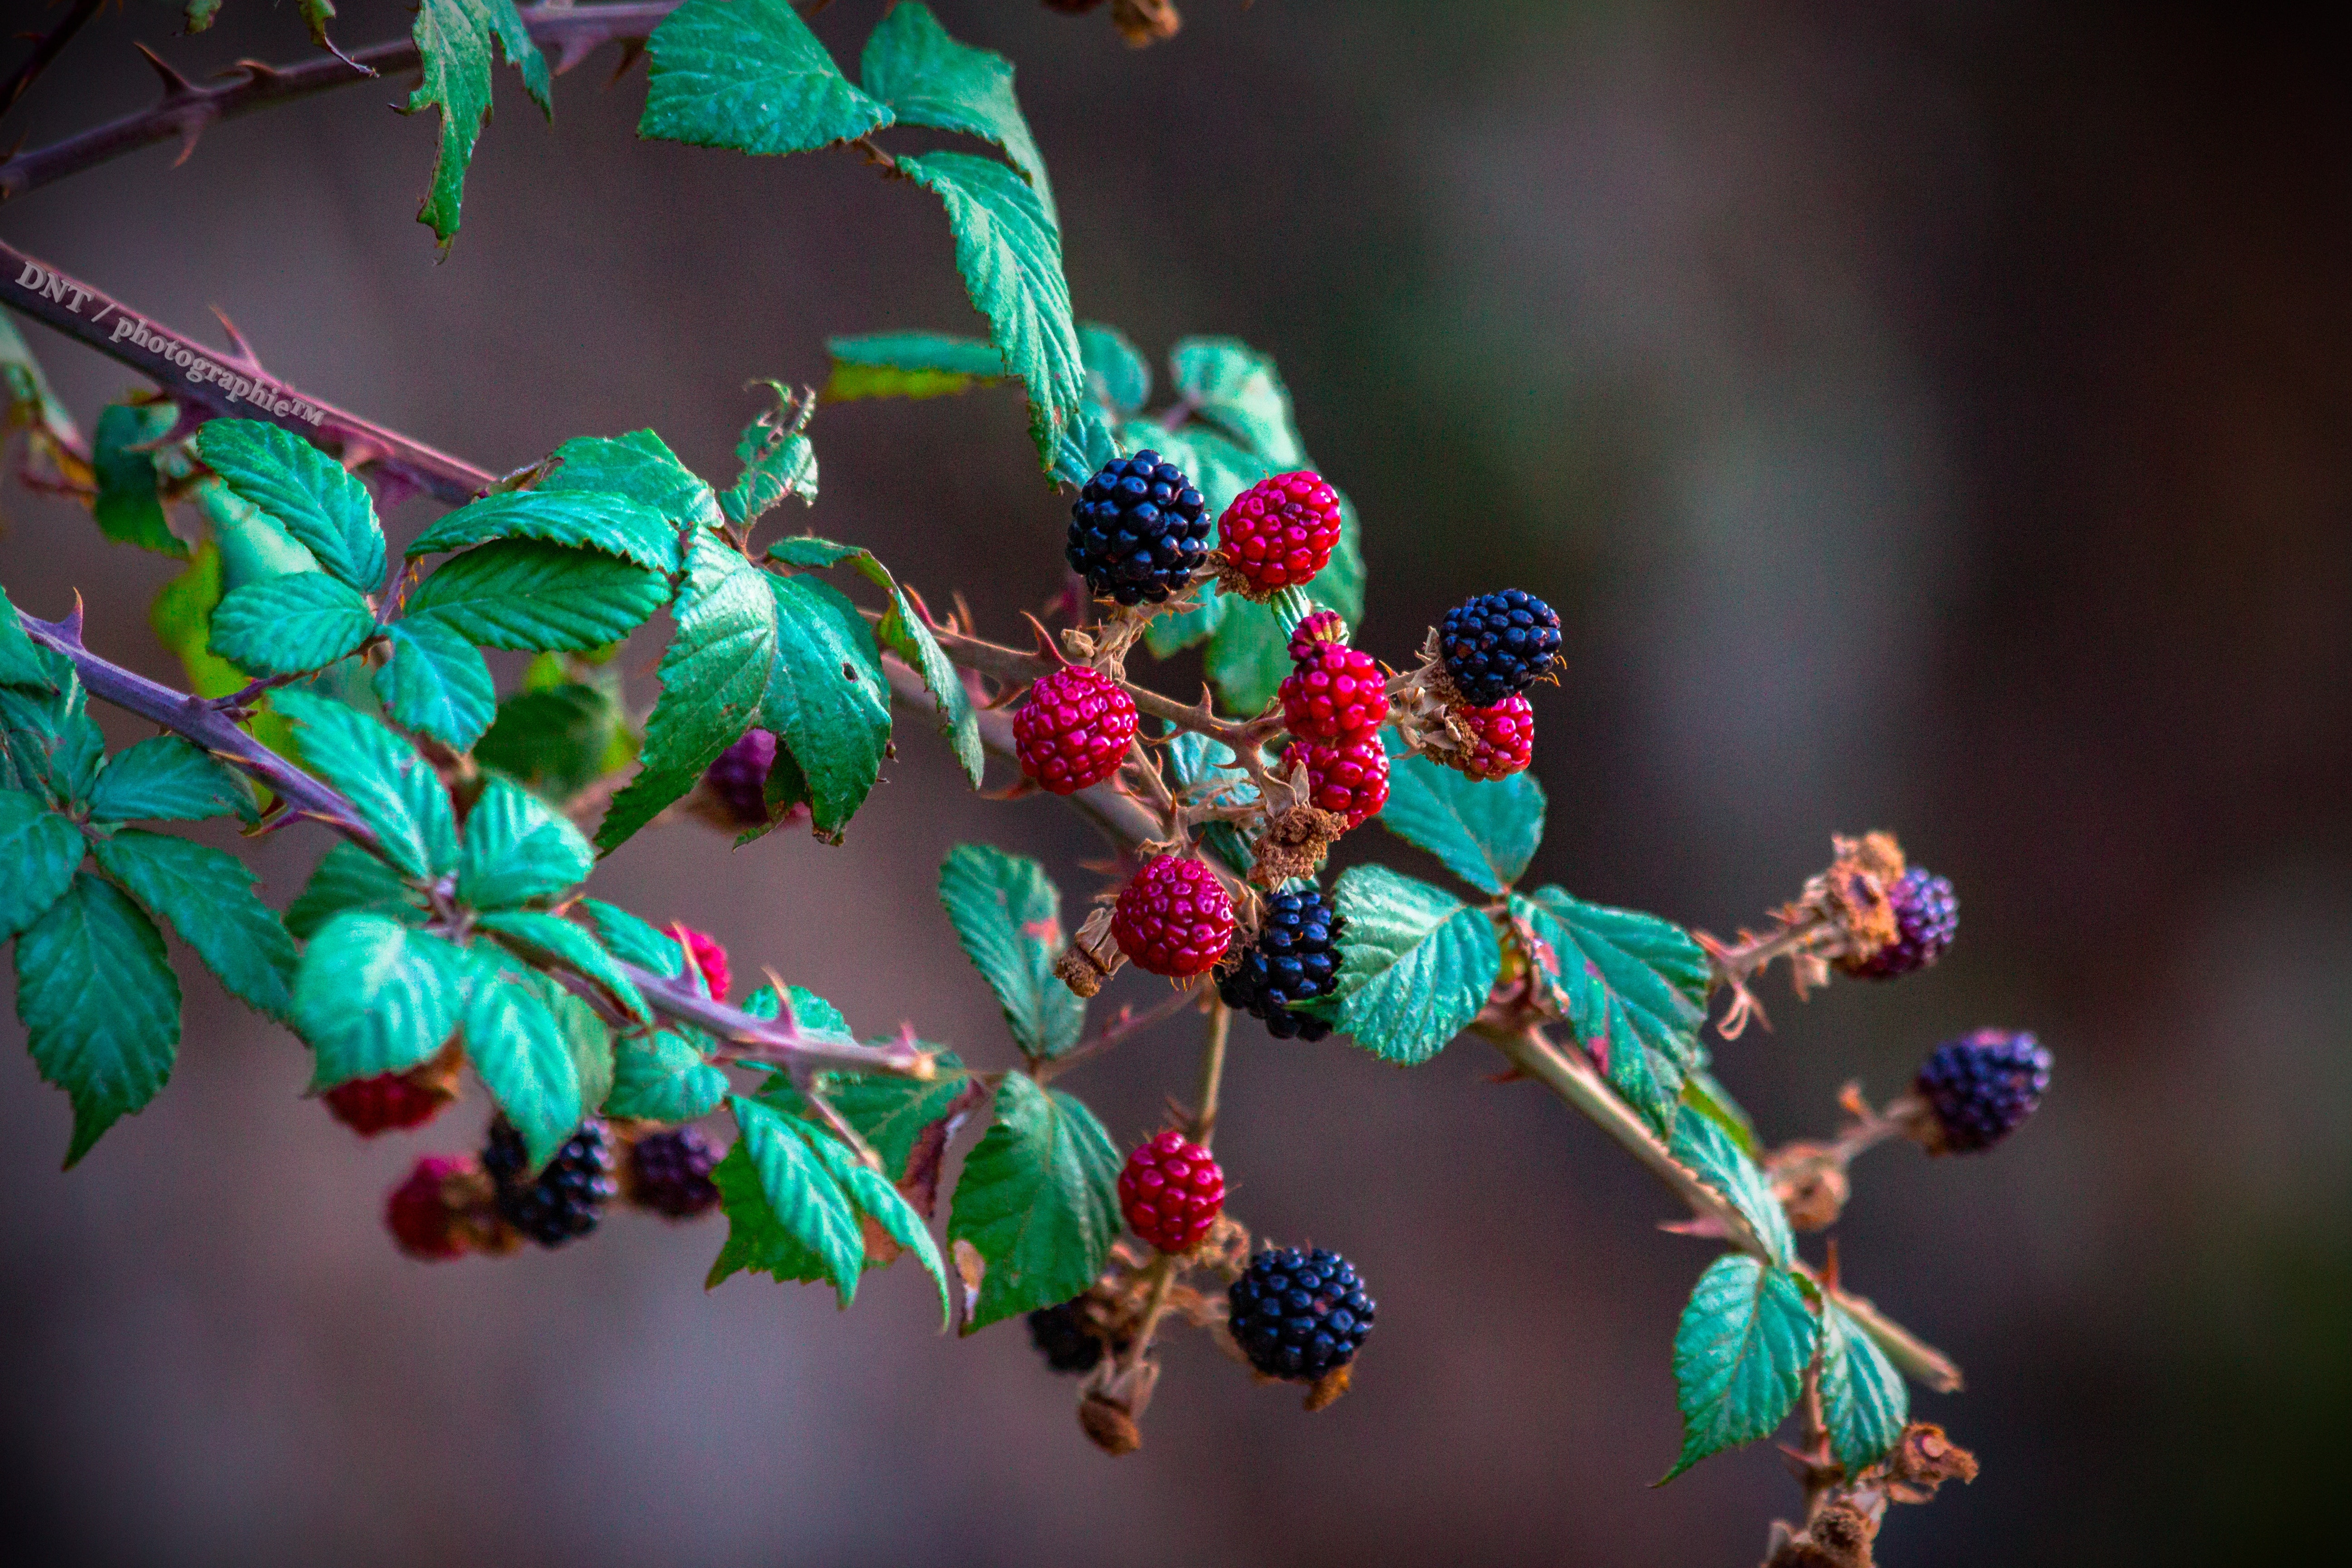
plant, flower, leaf, tree, branch, twig, fruit, berry, flowering plant